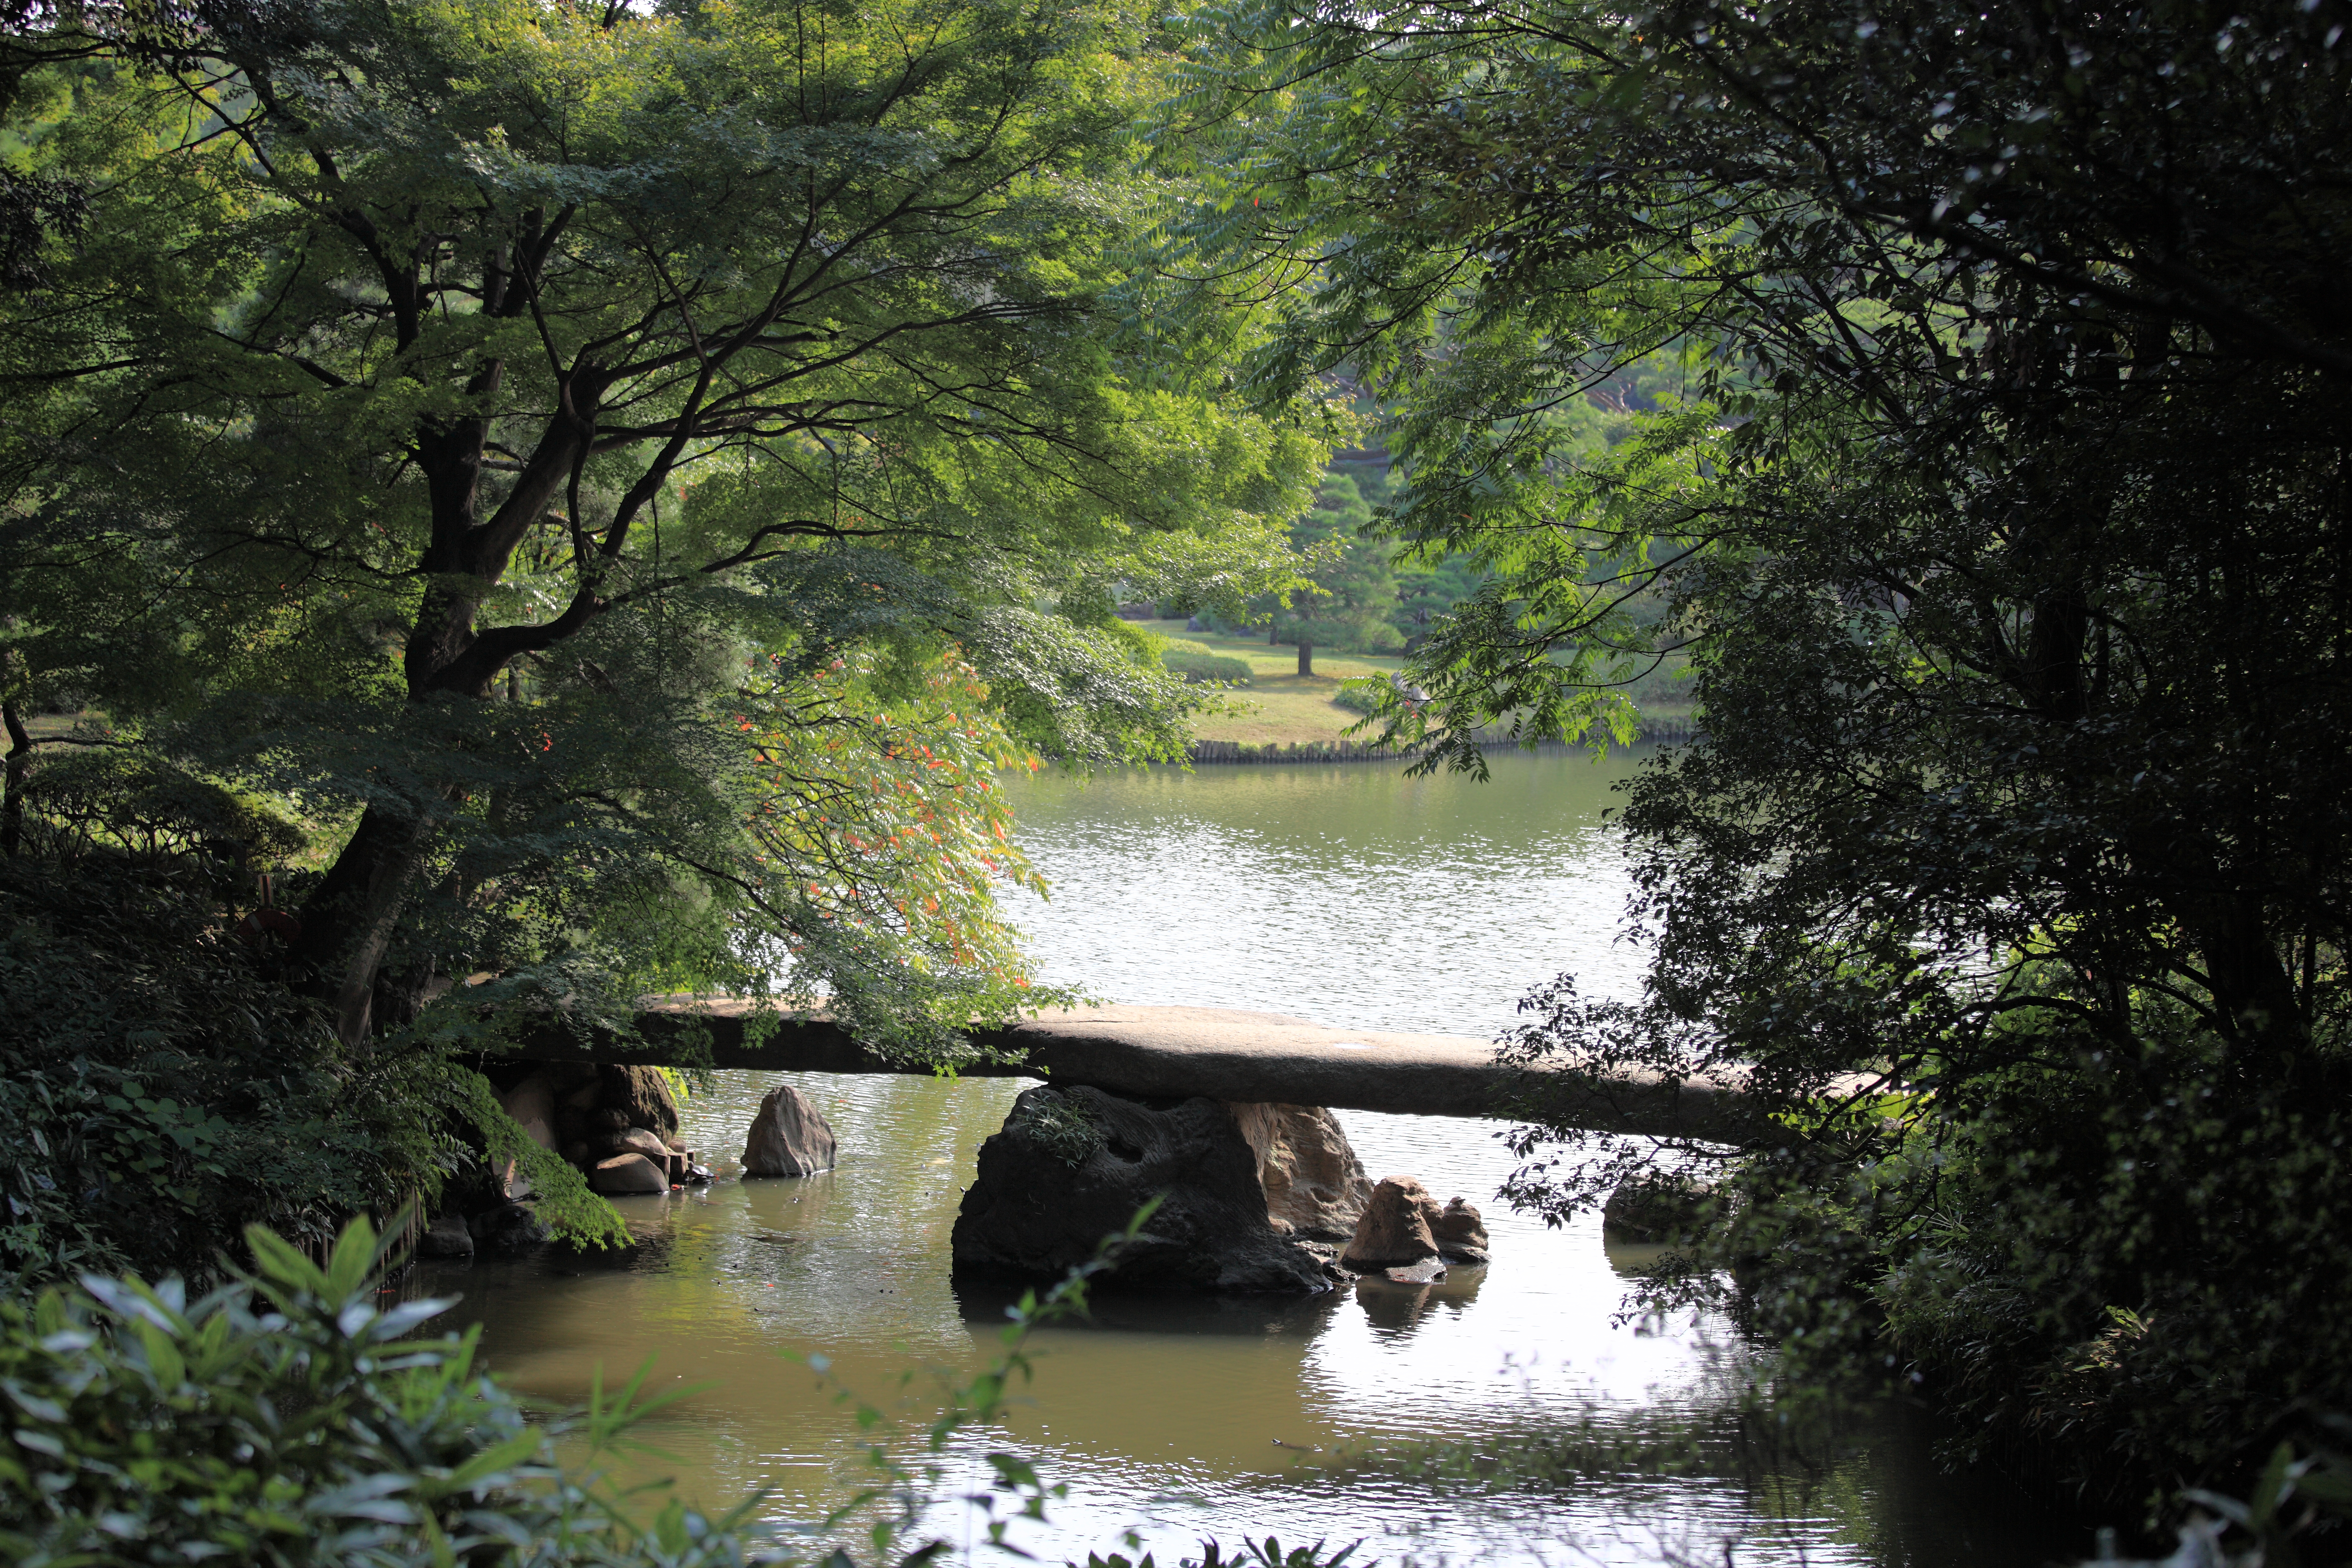
tree, forest, creek, river, stream, high, jungle, garden, waterway, tokyo, japanese, 5d, style, hires, habitat, markii, watercourse, hi, res, resolution, rikugien, bunkyoku, geographical feature, bayou